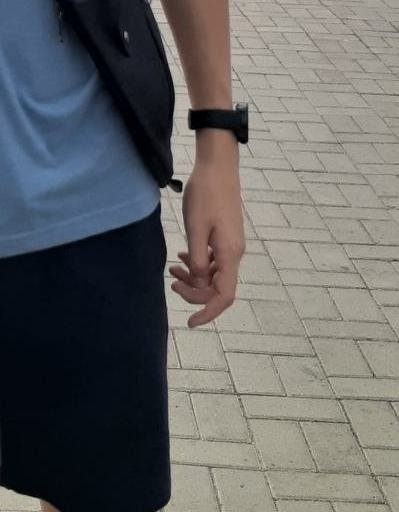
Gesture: no_gesture